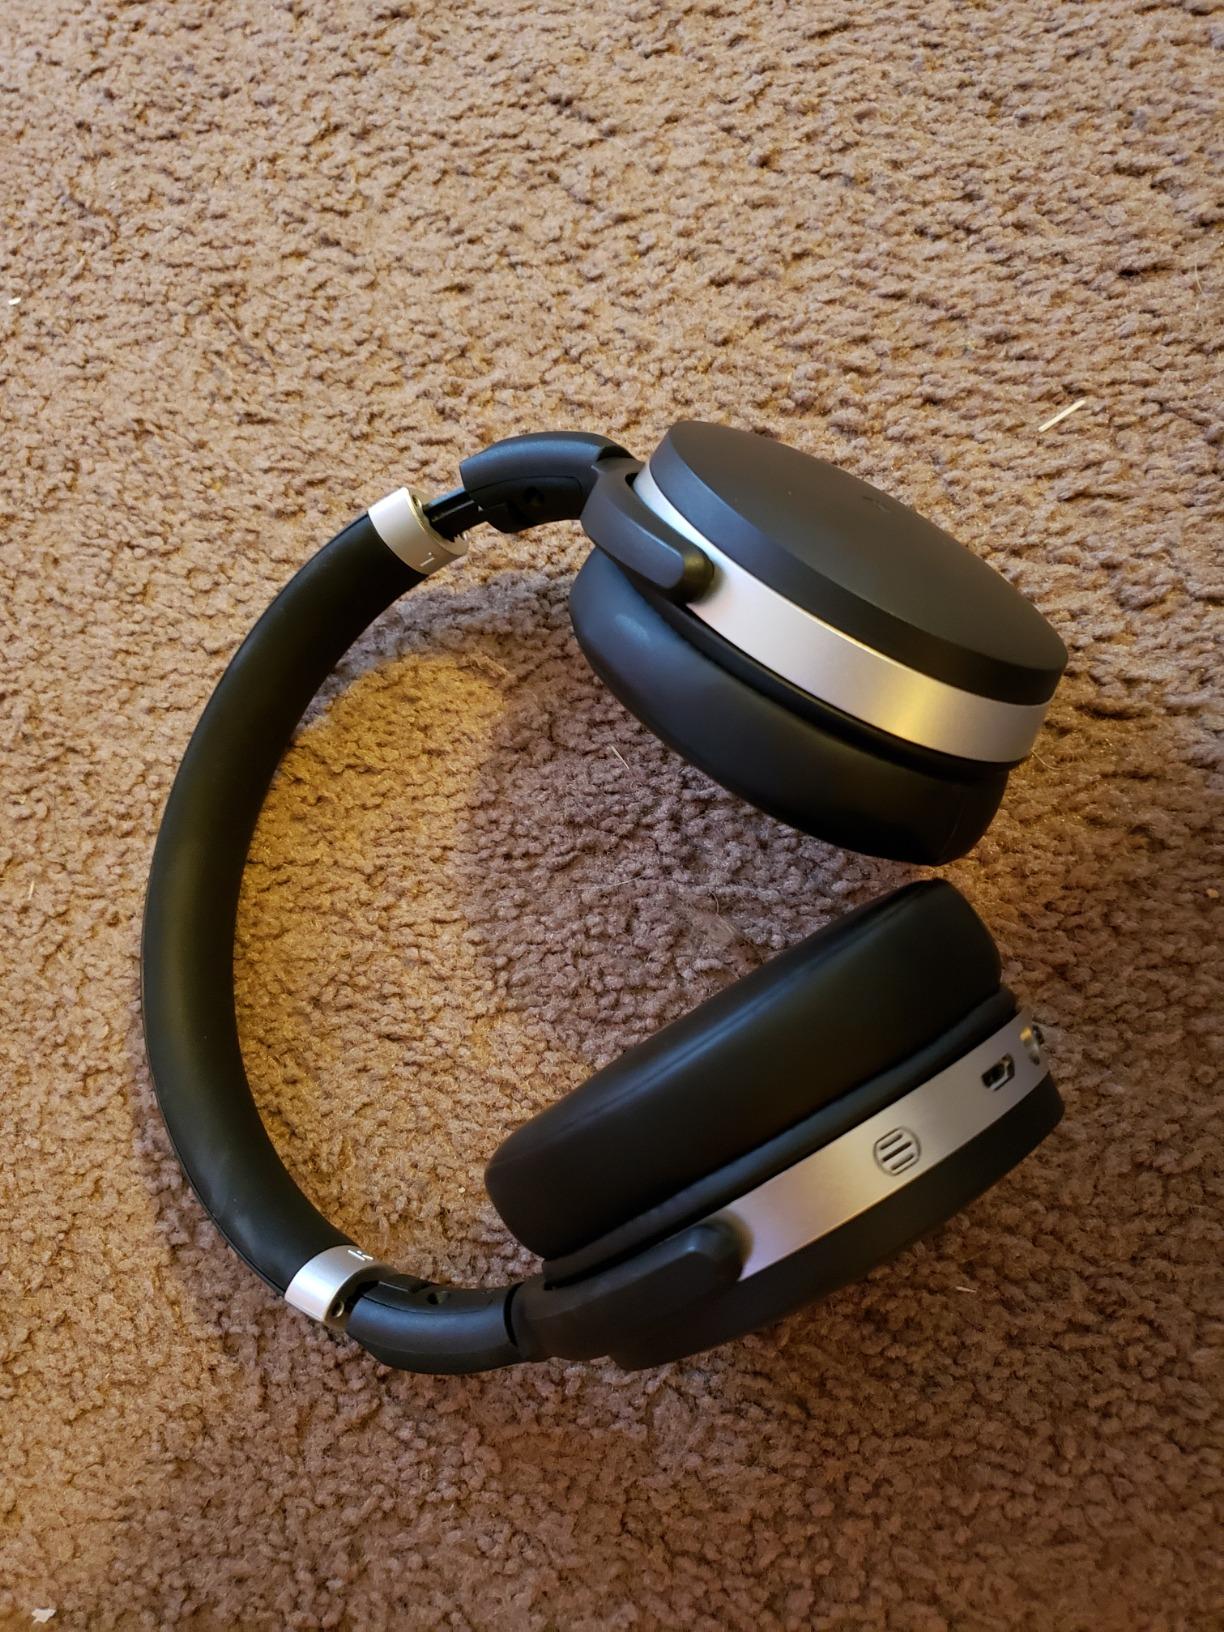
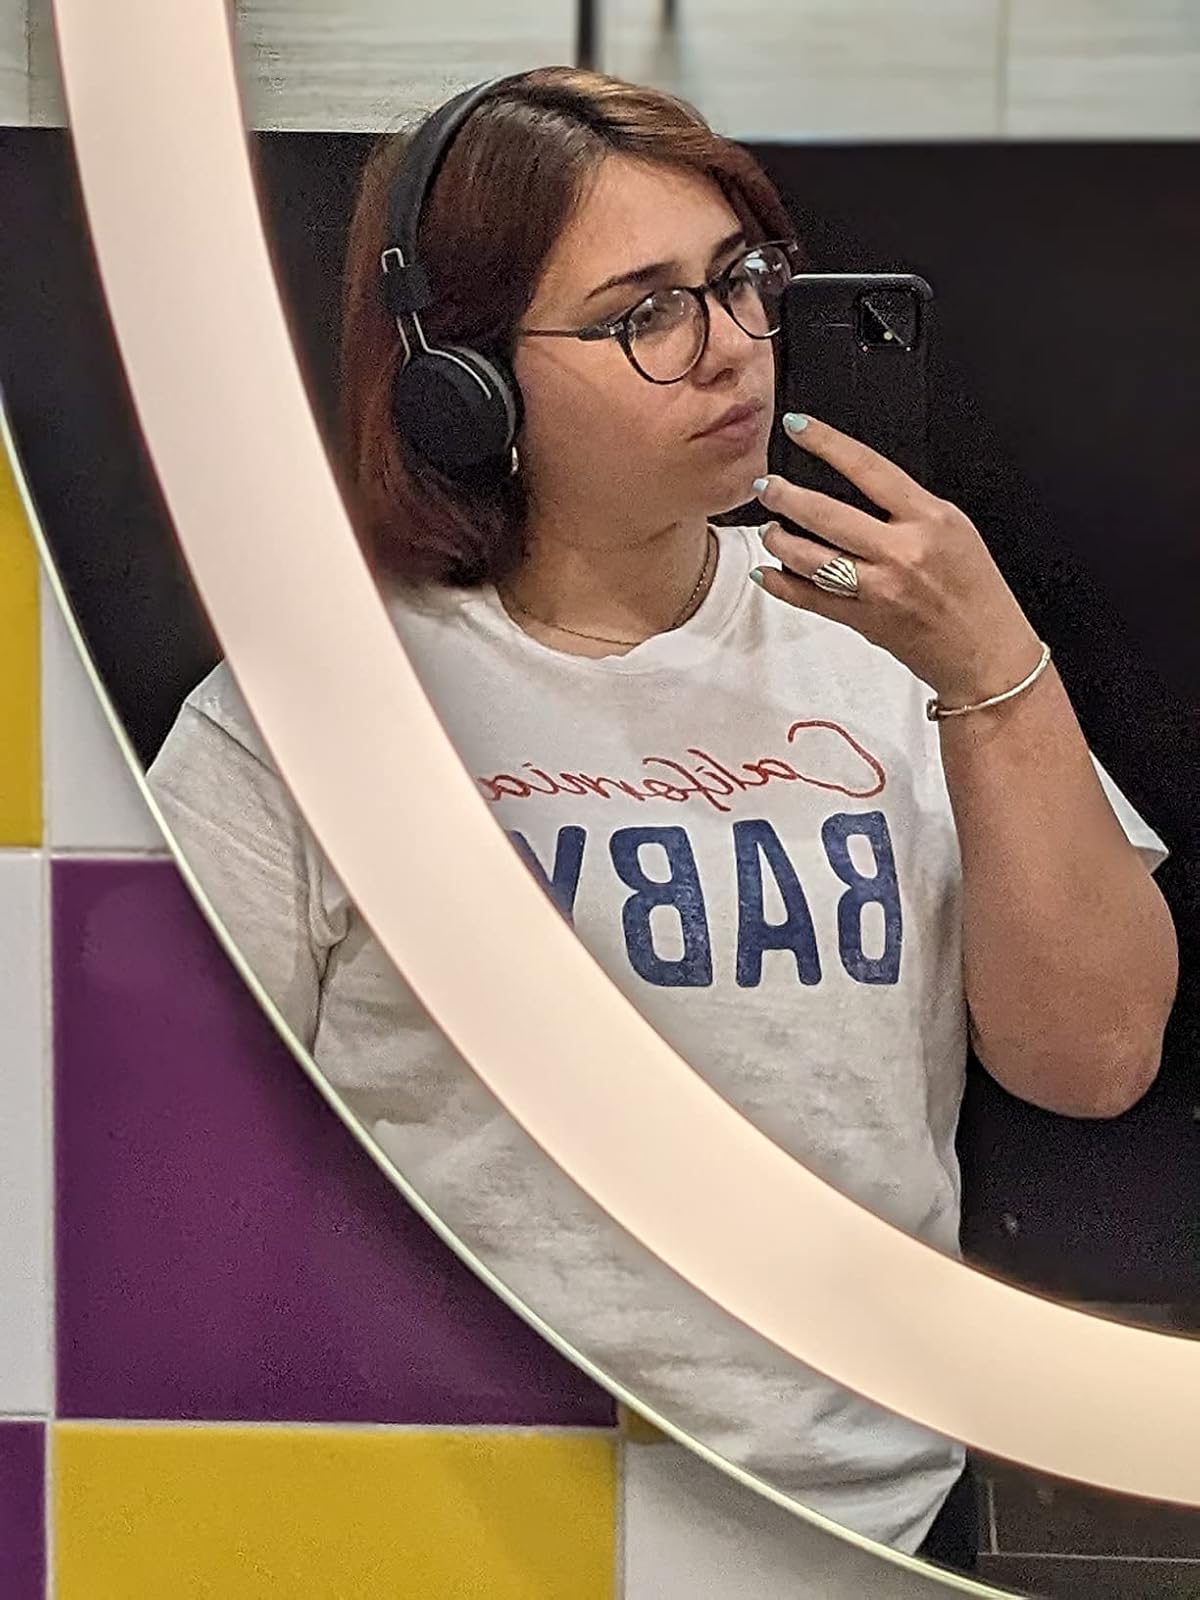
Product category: headphones
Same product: no